Maharshi Karve Stree Shikshan Samstha

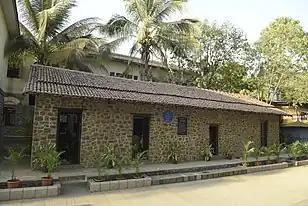
Maharshi Karve Stree Shikshan Samstha, Karvenagar, Pune

Maharshi Karve Stree Shikshan Samstha is an education society engaged in women's education in Pune, Maharashtra, India. It was set up by Dhondo Keshav Karve in 1896 as Hingane Stree Shikshan Samstha.